Voivod (band)

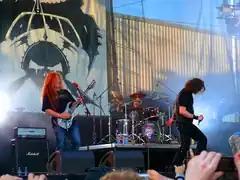
Voivod at Masters of Rock 2009

Voivod were planning to work on what was to be their final studio album in late 2007, which contained tracks recorded with D'Amour before his death. Voivod was part of the Heavy MTL show that was held in Montreal on June 22, 2008. Voivod also performed at the Monsters of Rock Festival in Calgary, Alberta, on July 26, 2008, and supported Judas Priest at the Bell Centre in Montreal, on August 12, 2008. Voivod also played a full set at Thrash Domination in Kawasaki, Japan, September 20–21, 2008, along with the bands Testament and Forbidden. The band consisted of Bélanger, Langevin, a returning "Blacky" Thériault, and Dan Mongrain on guitar.